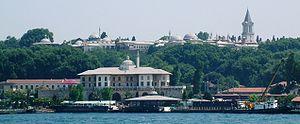
Le palais de Topkapı est un palais d'Istanbul, en Turquie. De 1465 à 1853, il est la résidence de ville, principale et officielle, du sultan ottoman. Le palais est construit sur l’emplacement de l’acropole de l’antique Byzance. Il domine la Corne d'Or, le Bosphore et la mer de Marmara. Le nom de « Topkapı Sarayı » signifie littéralement « palais de la porte des canons », d'après le nom d'une porte voisine aujourd'hui disparue. Il s'étend sur 700 000 m², et est entouré de cinq kilomètres de remparts.